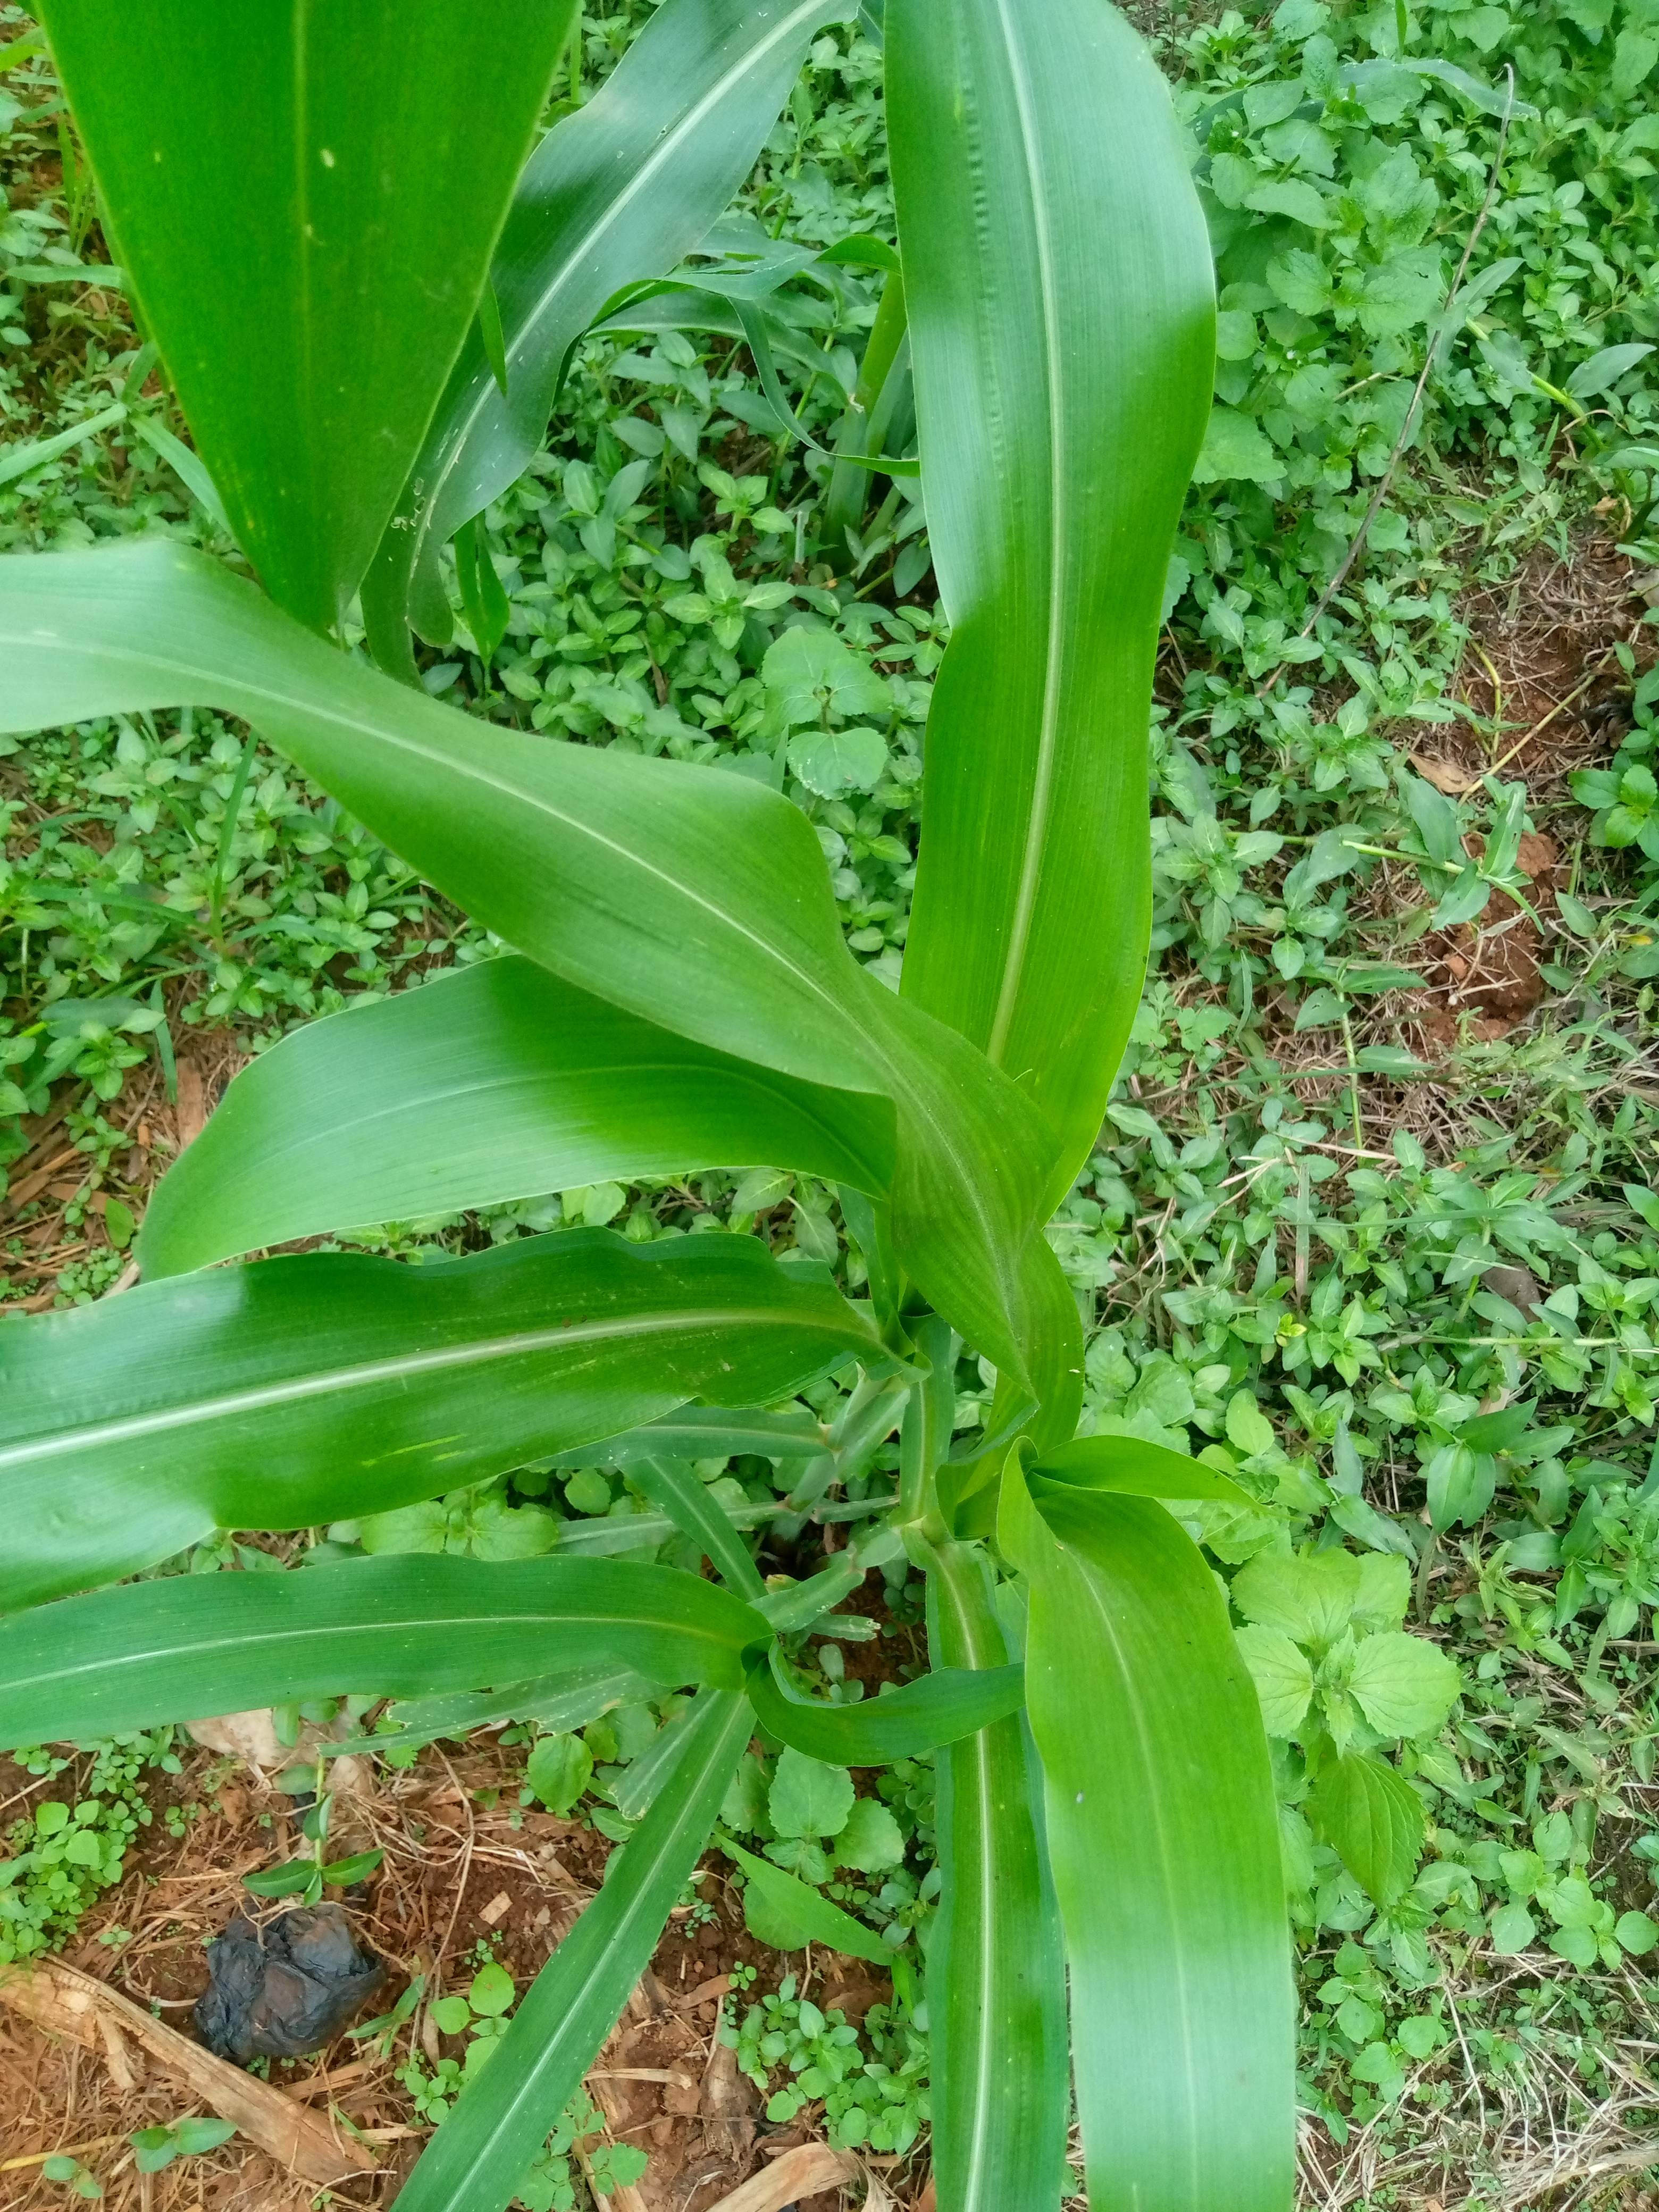
Label: healthy